Much Ado About Nothing (2016 film)

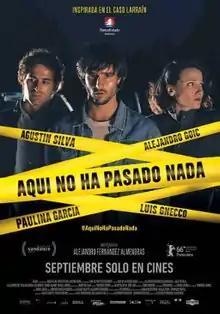
Film poster

Much Ado About Nothing is a 2016 Chilean drama film directed by Alejandro Fernández Almendras. It was shown in the Panorama section at the 66th Berlin International Film Festival.